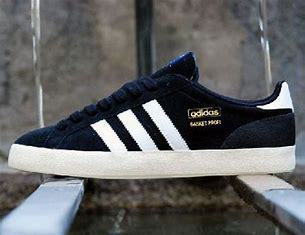
Brand: Adidas
Model: Basket Profi